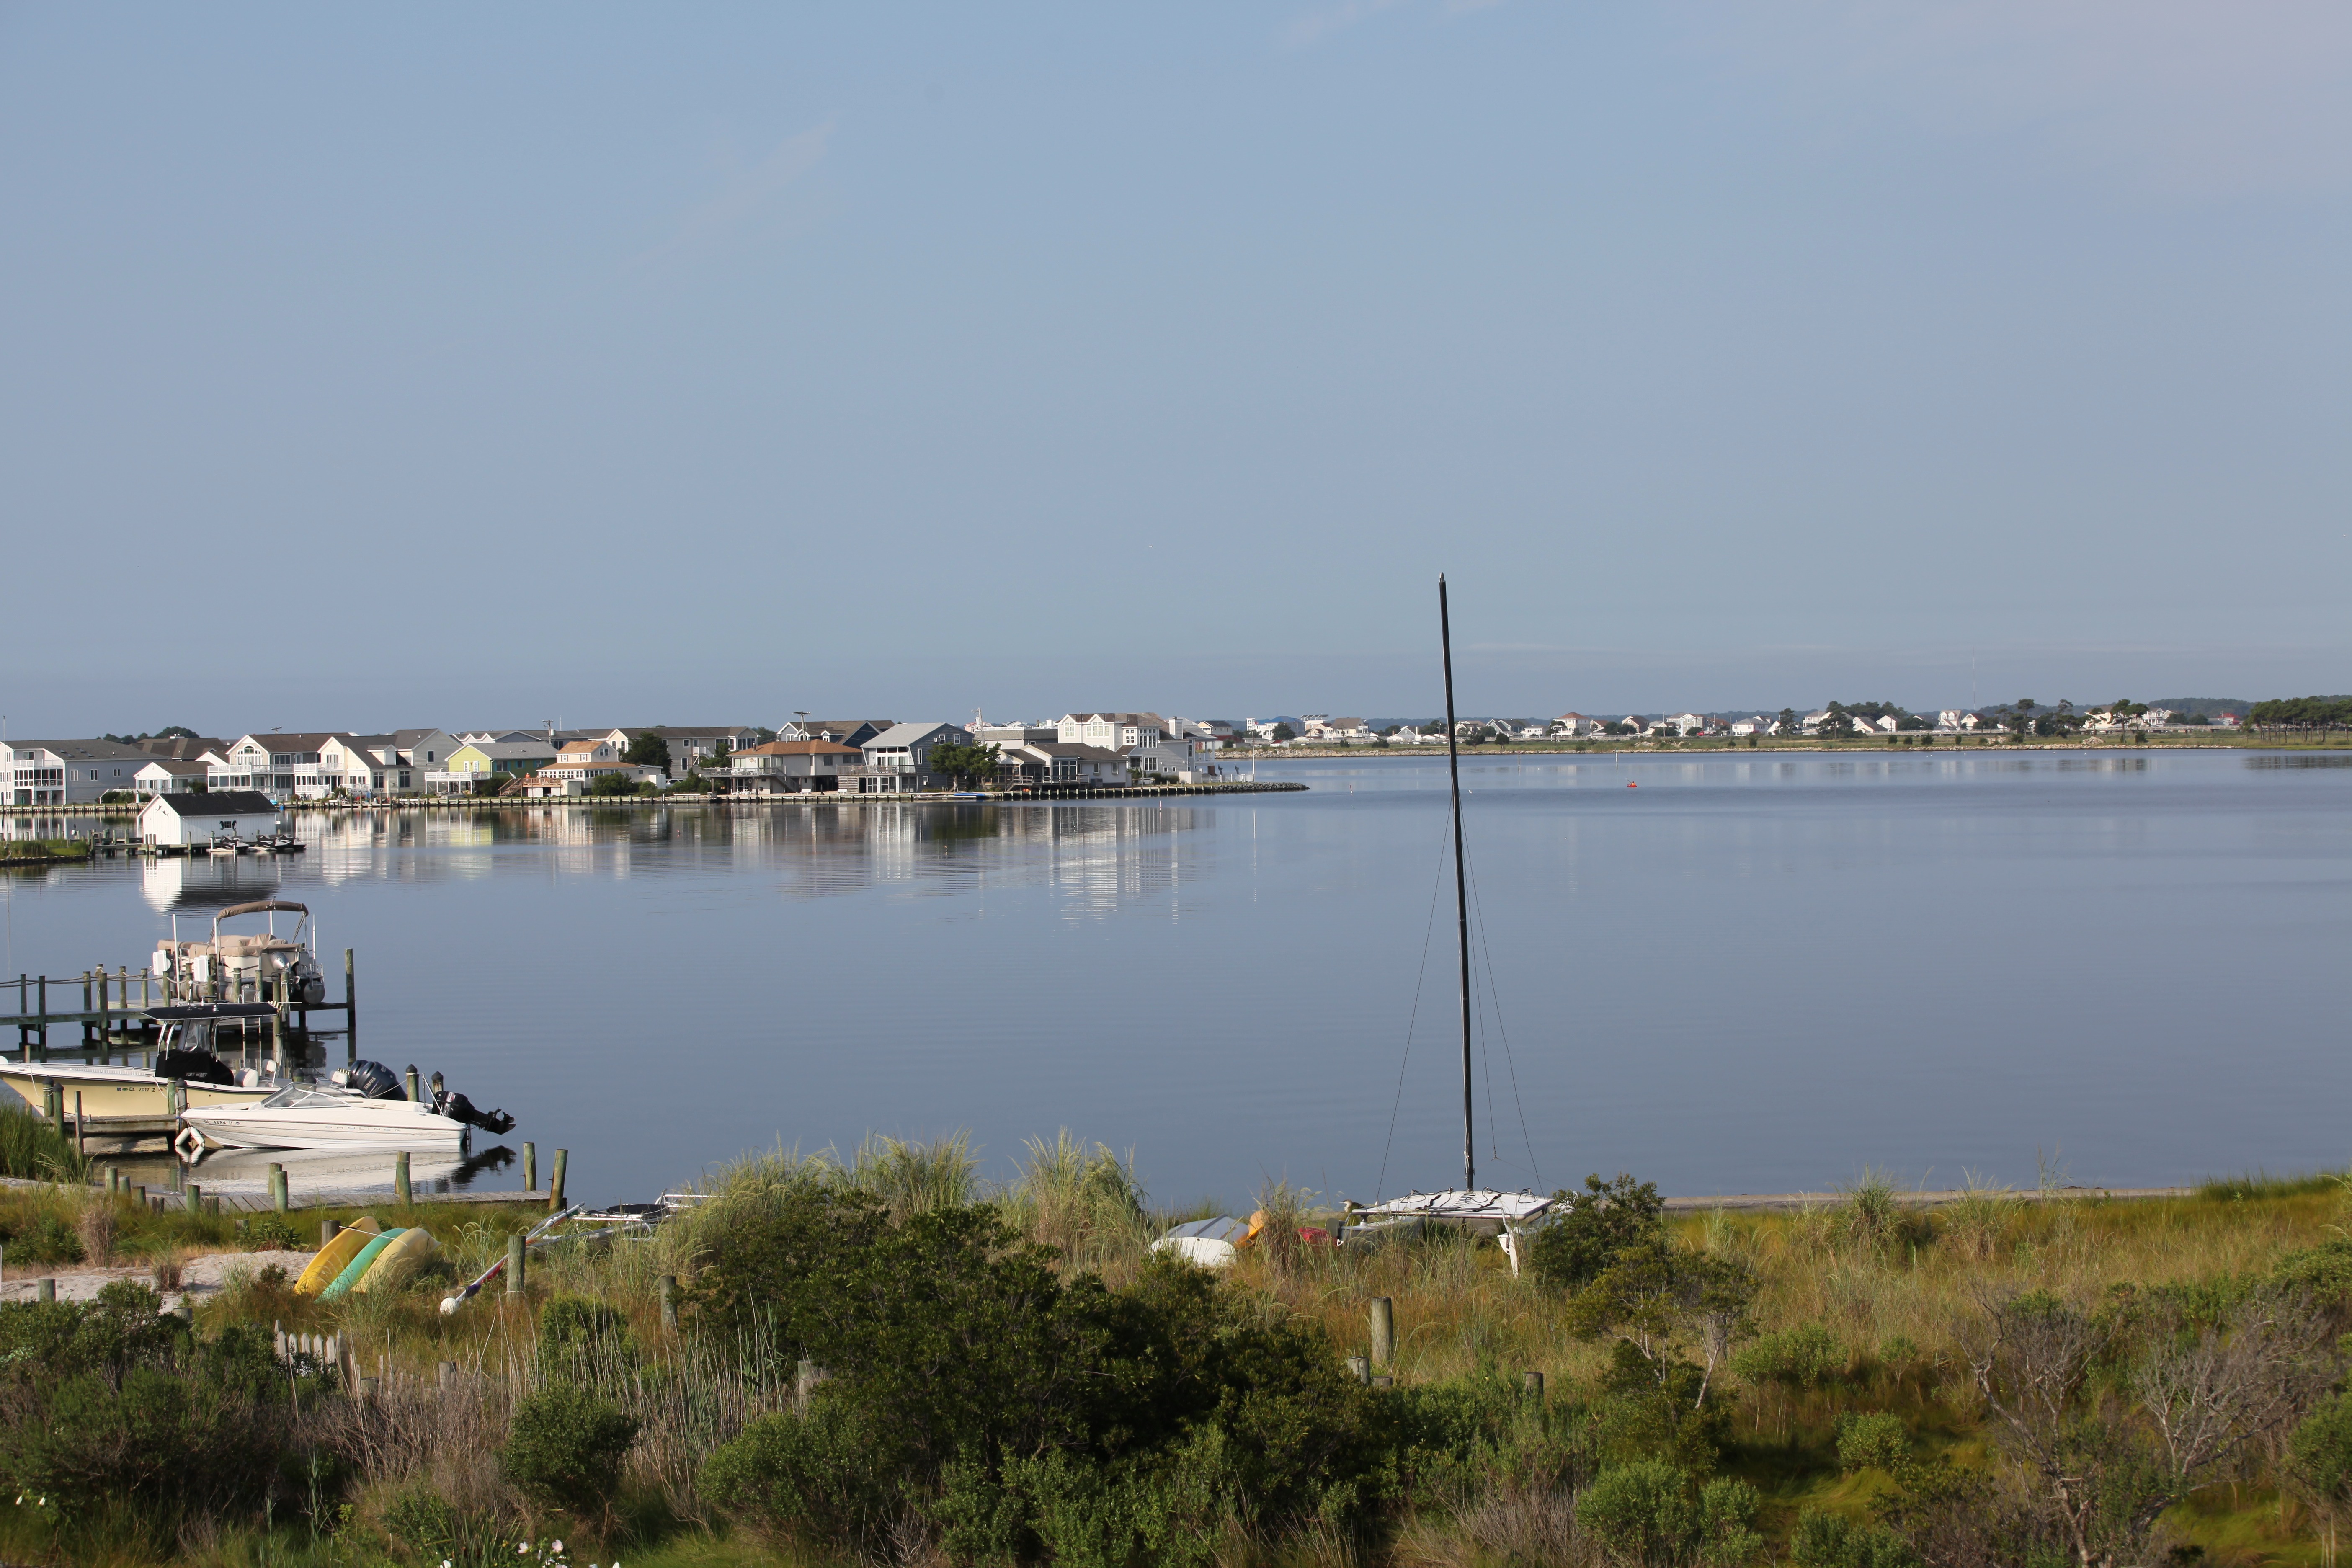
sea, coast, dock, shore, lake, river, summer, vehicle, bay, harbor, marina, reservoir, port, seashore, waterway, infrastructure, channel, loch, estuary, delaware, placid, fenwick island, assawoman